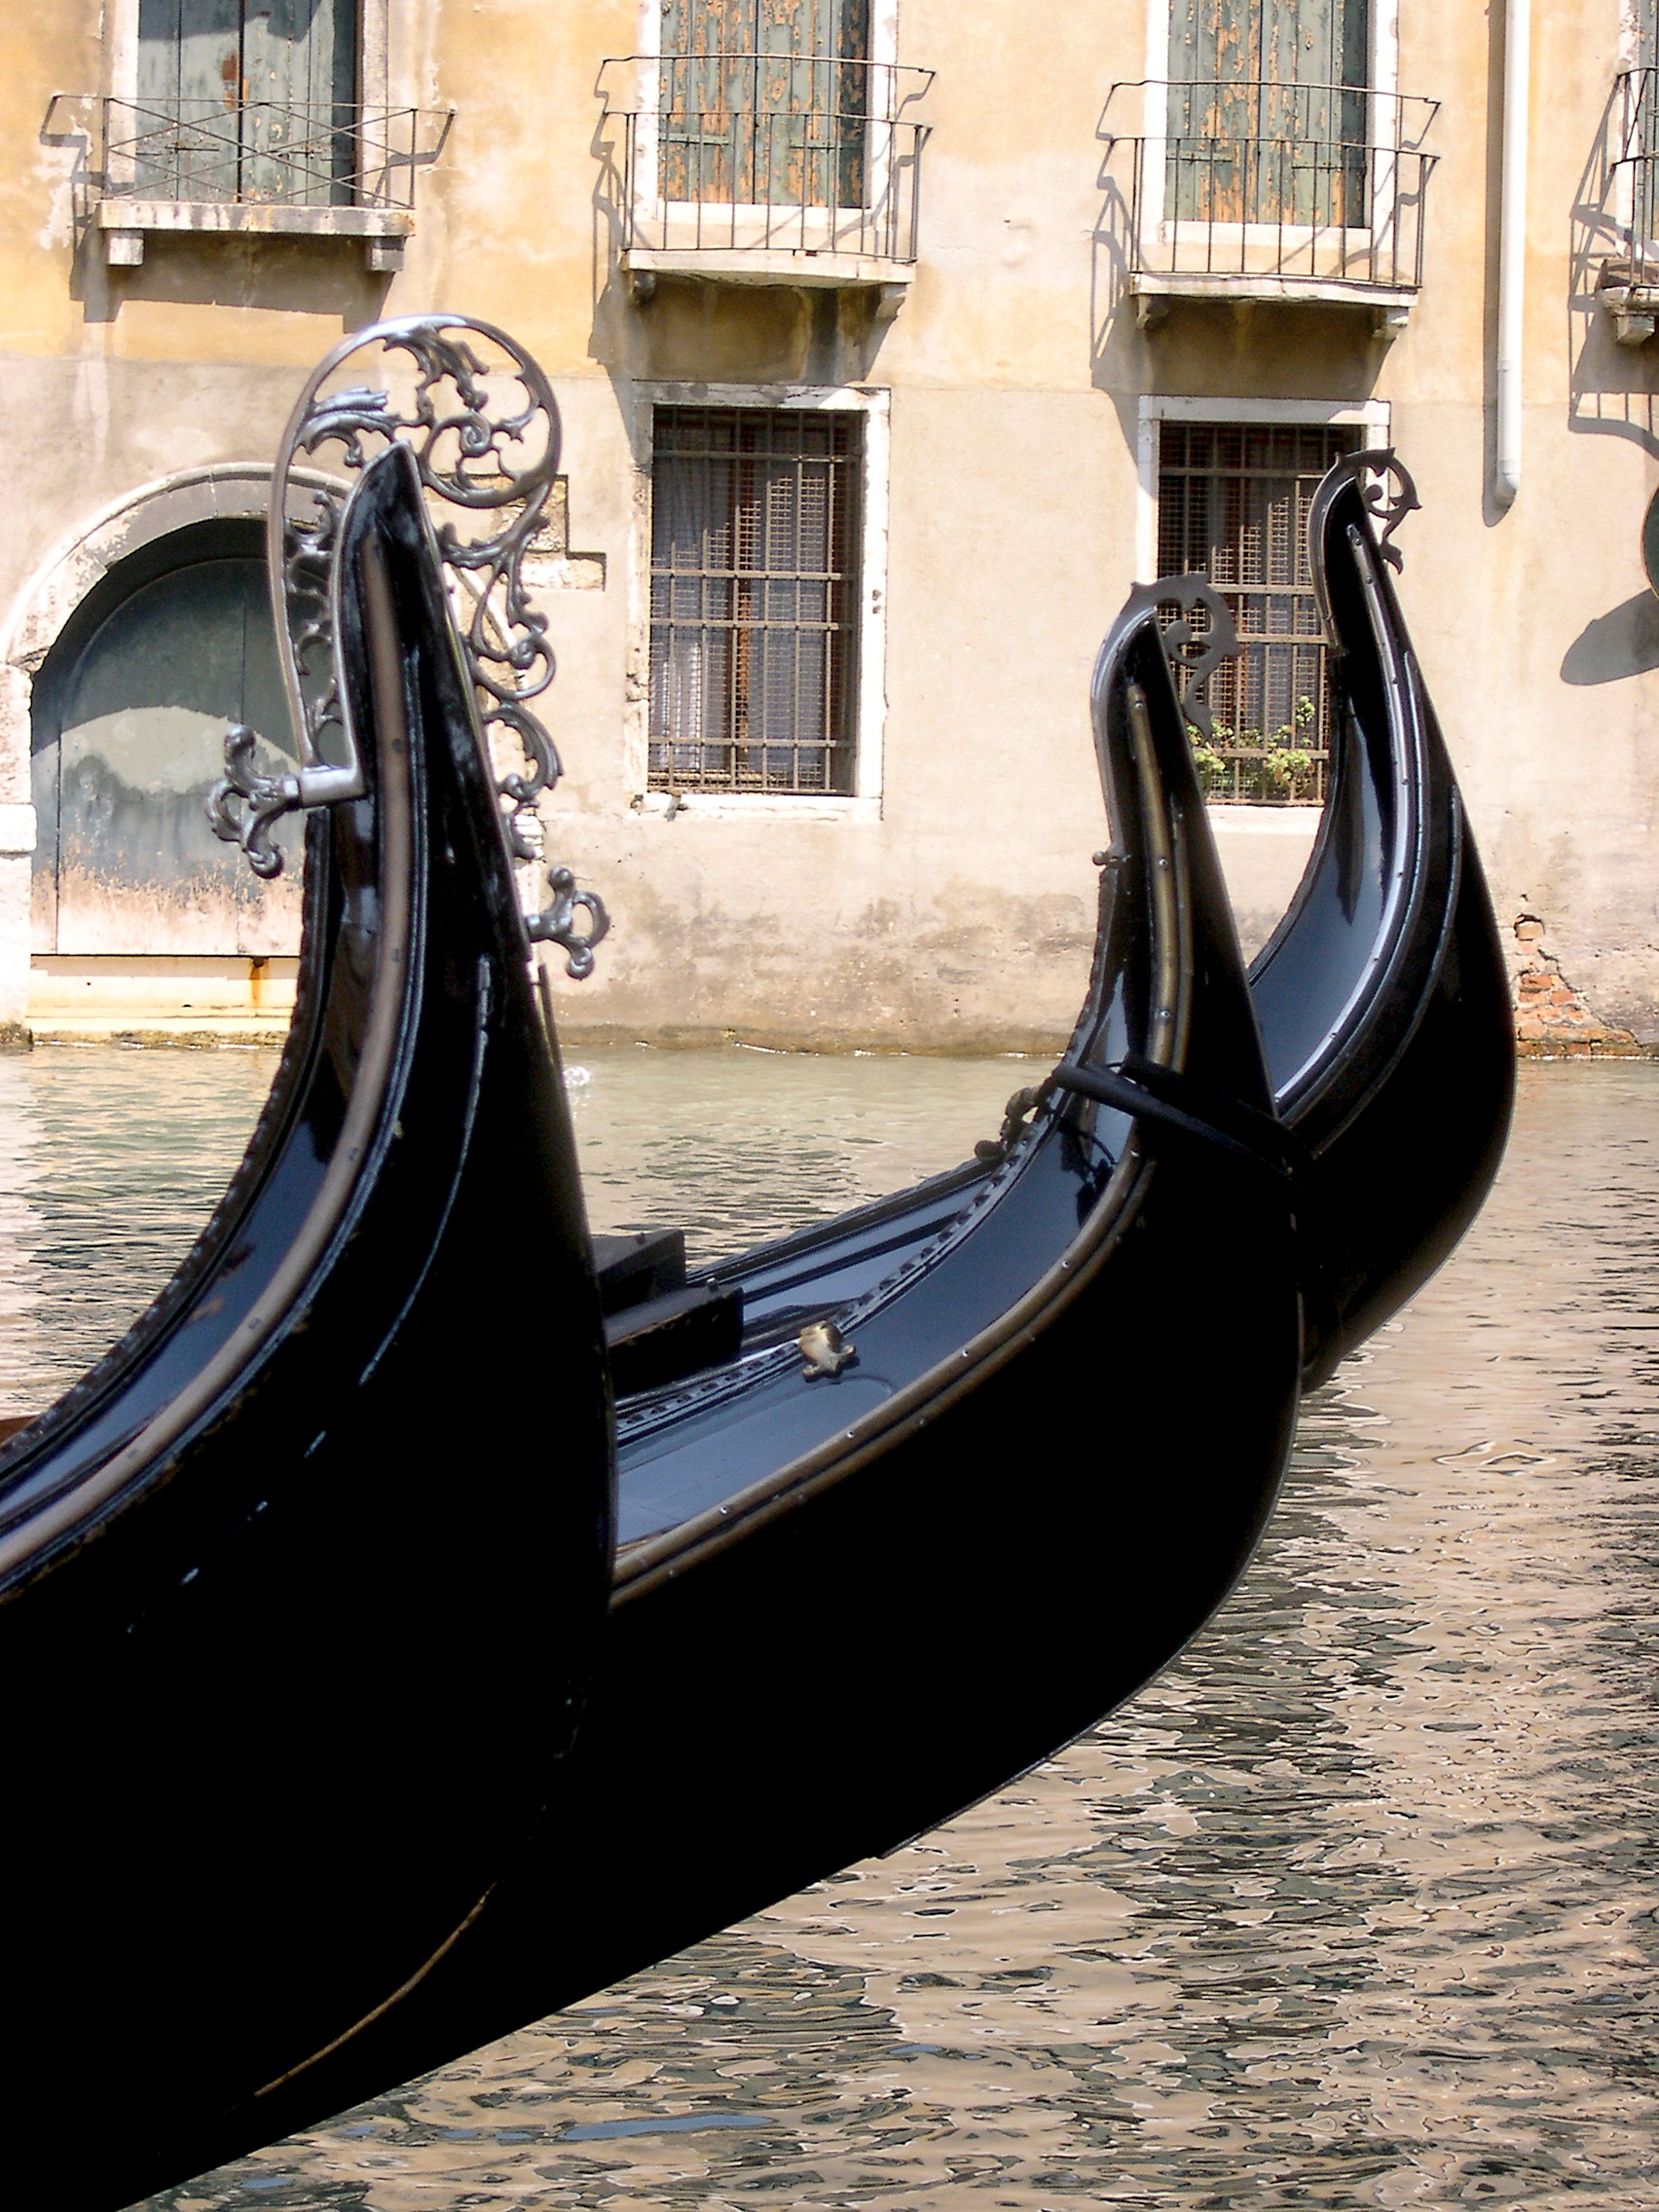
boat, vehicle, waterway, boating, gondola, watercraft, longship, watercraft rowing, viking ships